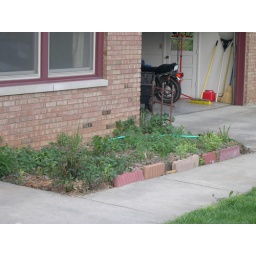
Flower bed in front of house